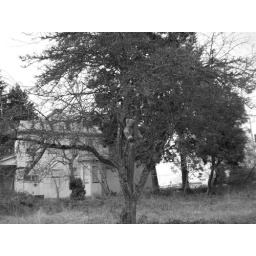
Sad bear in a tree